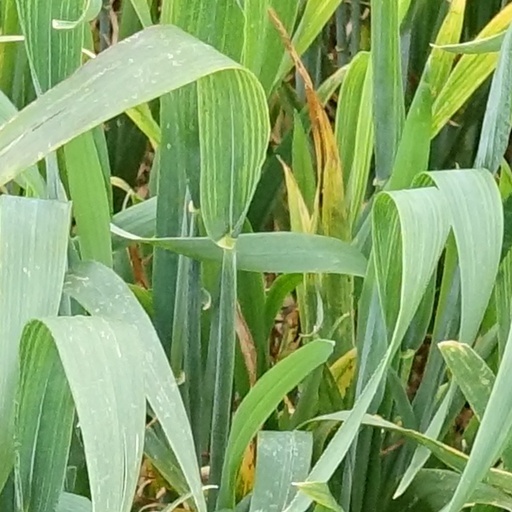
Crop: wheat